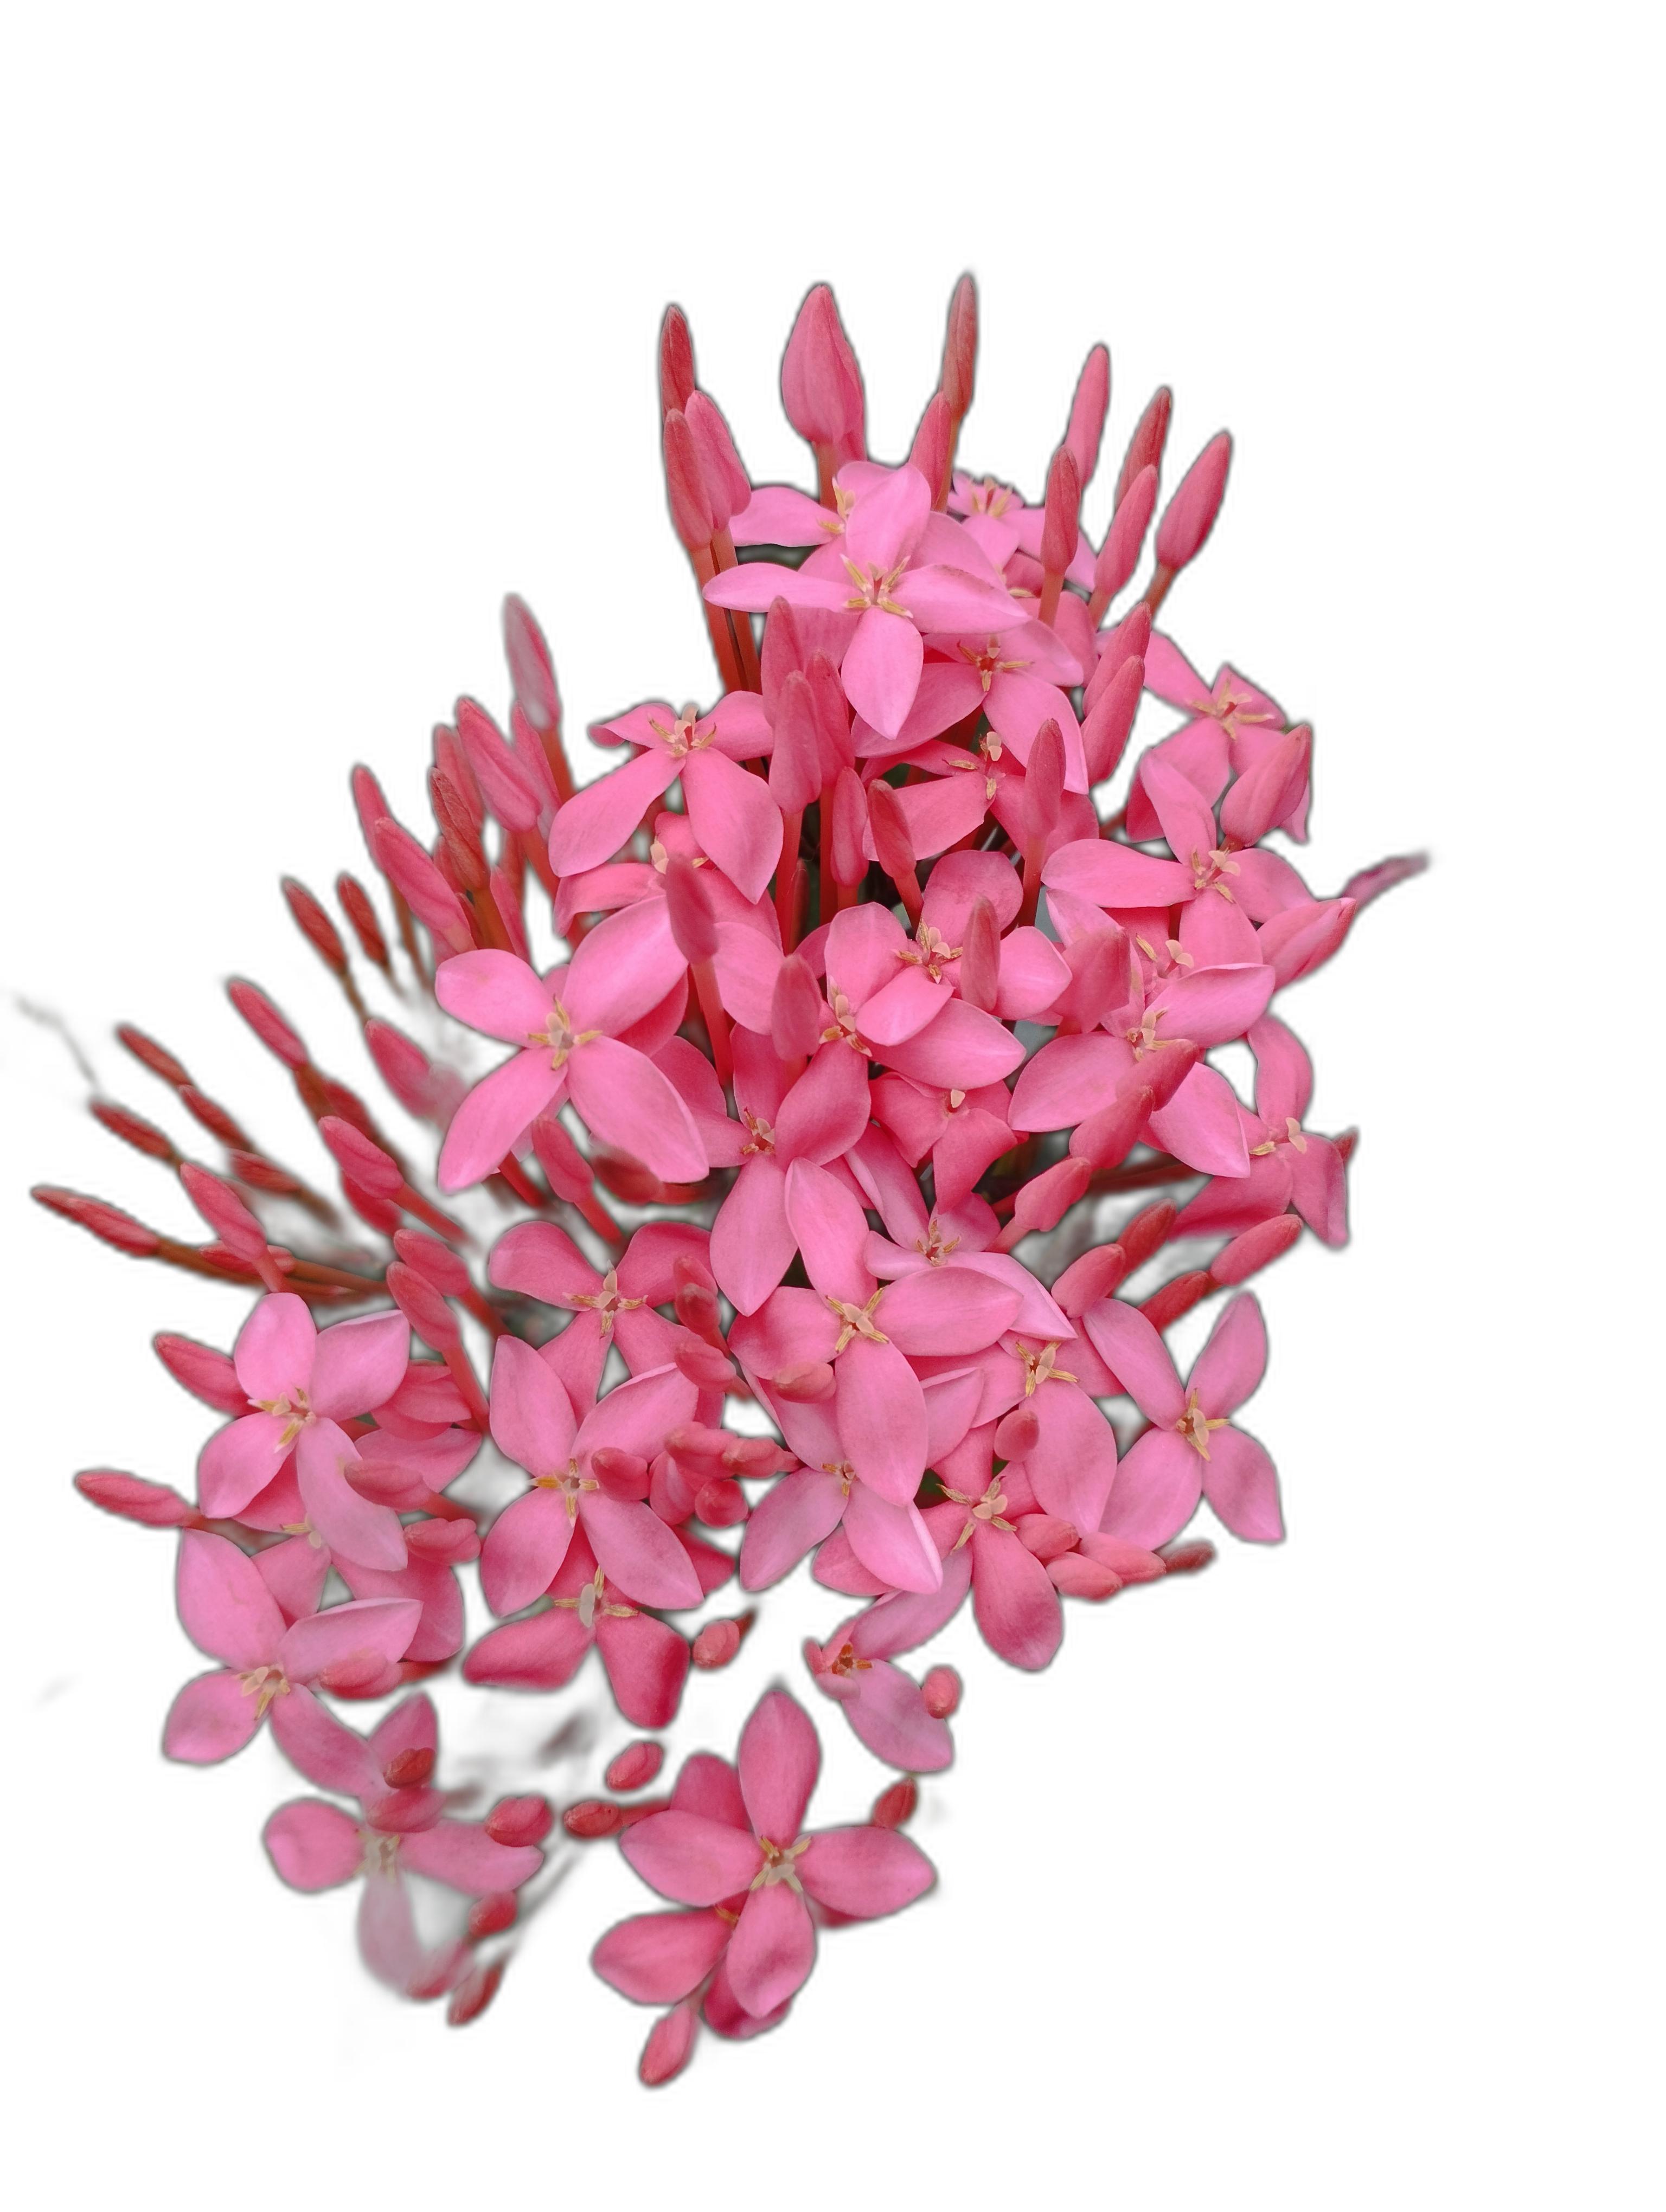
Label: Jungle geranium